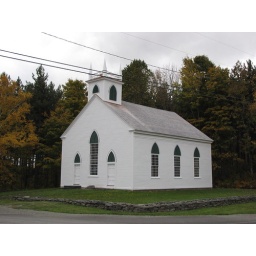
Built in 1842, the burial ground attributed to it is down the road a bit.